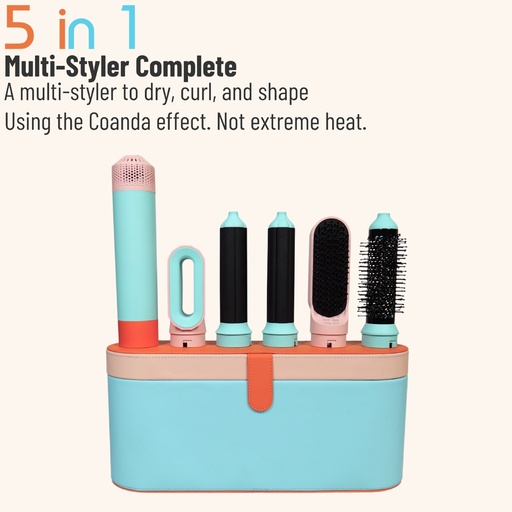
Multifunctional Hair Dryer Automatic Hair Curler Five-in-one Hairdressing Style Shaper
Product information: Power: European standard color box packaging, American Standard Color box packaging, British Standard Color box packaging, European standard leather box packaging, American Standard leather box packaging, British Standard leather box packaging Power supply mode: Wired (AC) Rated Power: 1000 Rated Voltage: 220 Packing list: Multi functional hair dryer * 1 set Product Image:
Brand: zakrama
Category: Health & Beauty > Personal Care > Hair Care > Hair Styling Tools > Hair Styling Tool Sets